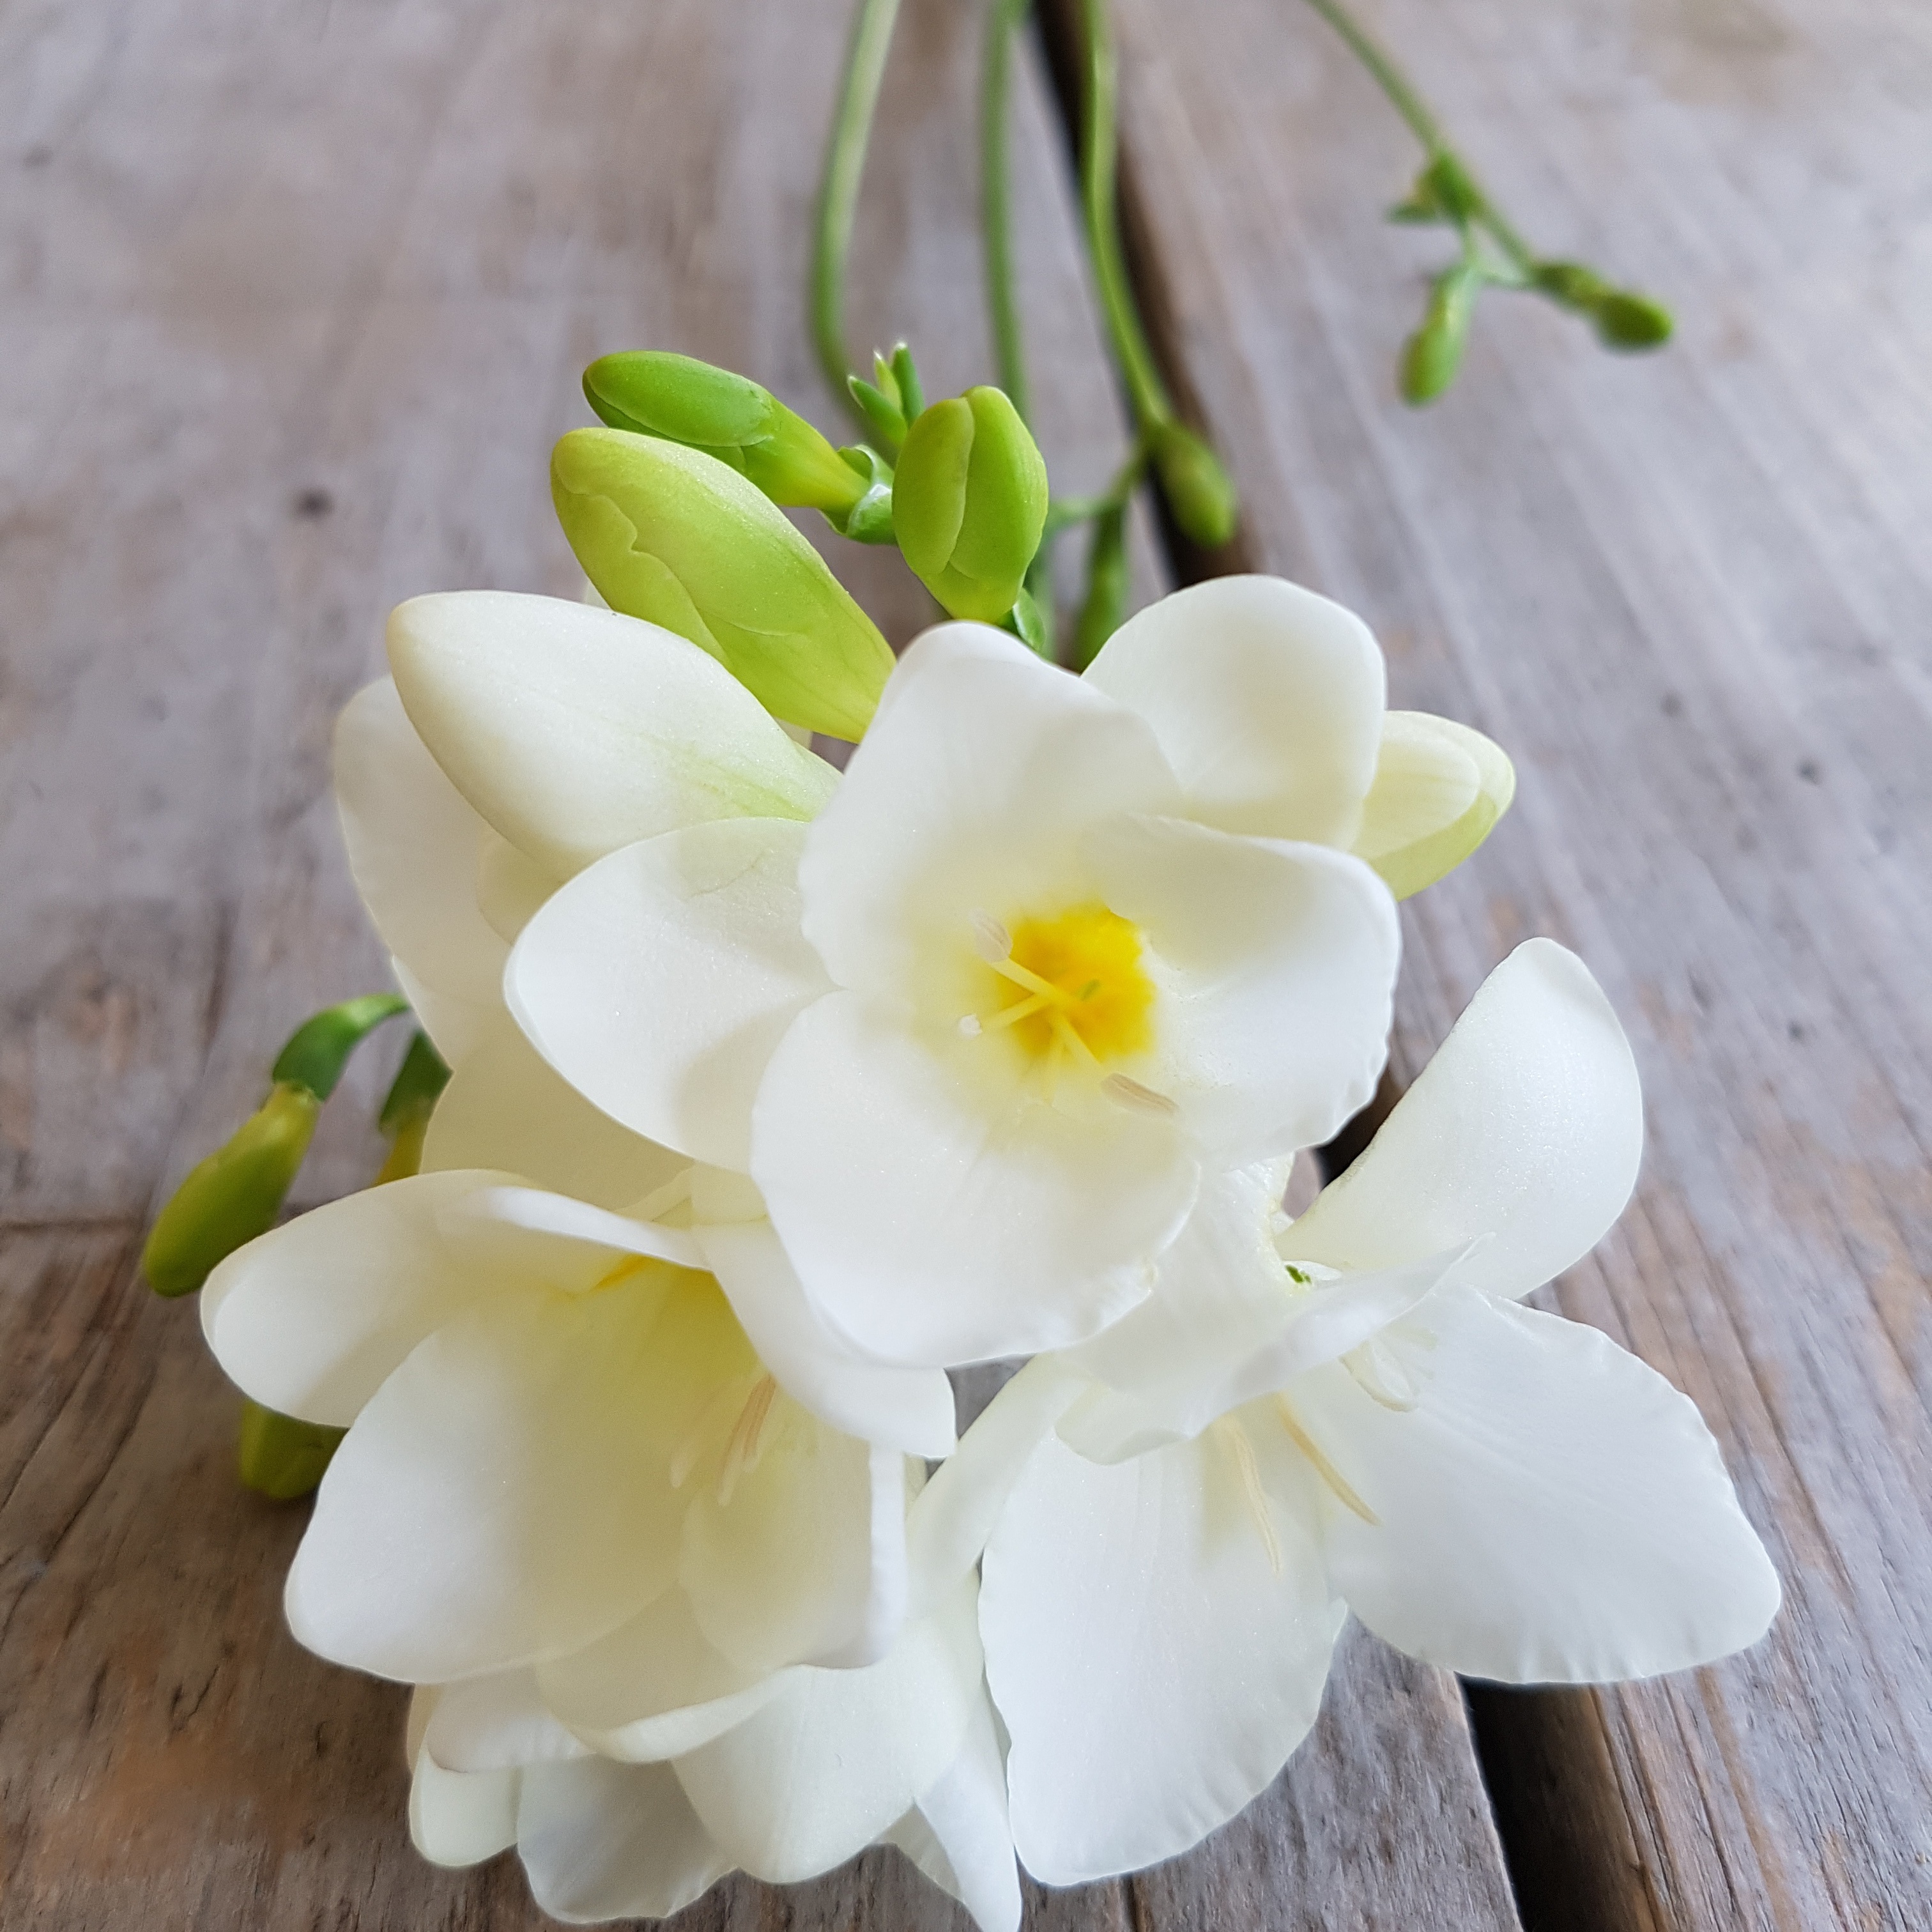
blossom, plant, white, flower, petal, yellow, flora, flowers, bunch of flowers, gardenia, jasmine, flowering plant, flower bouquet, cut flowers, freesia, artificial flower, dendrobium, land plant, moth orchid